Kannada literature

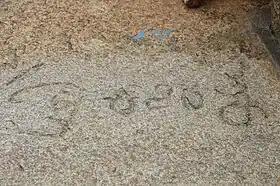
Inscribed handwriting of 10th-century poet Ranna reads "Kavi Ratna" ("gem among poets") in Shravanabelagola

From the late 10th century, Kannada literature made considerable progress under the patronage of the new overlords of the Deccan, the Western Chalukyas and their feudatories: the Hoysalas, the southern Kalachuris of Kalyanis, the Seuna Yadavas of Devagiri and Silharas of Karad. The skill of Kannada poets was appreciated in distant lands. King Bhoja of Malwa in central India presented Nagavarma I, a writer of prosody and romance classics, with horses as a mark of his admiration.